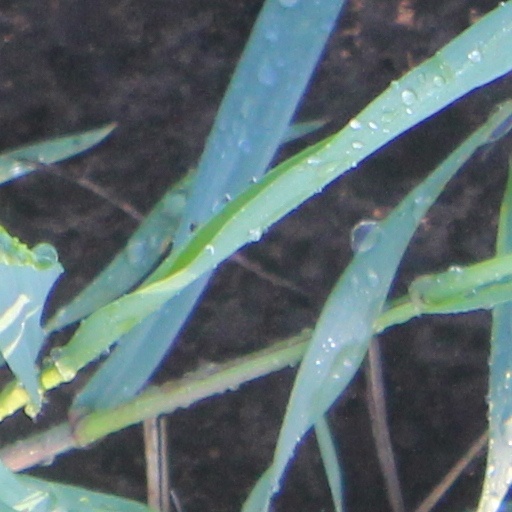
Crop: wheat